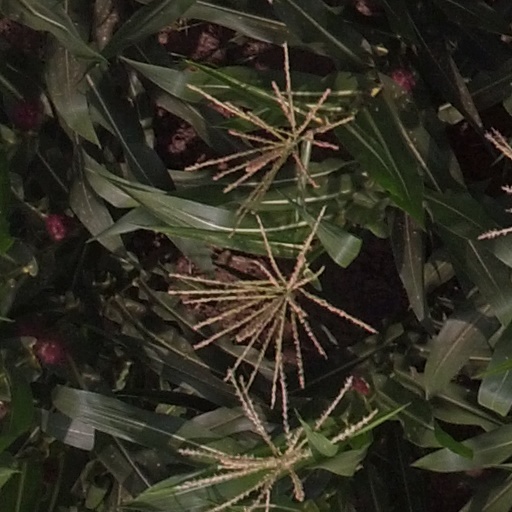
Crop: maize; corn